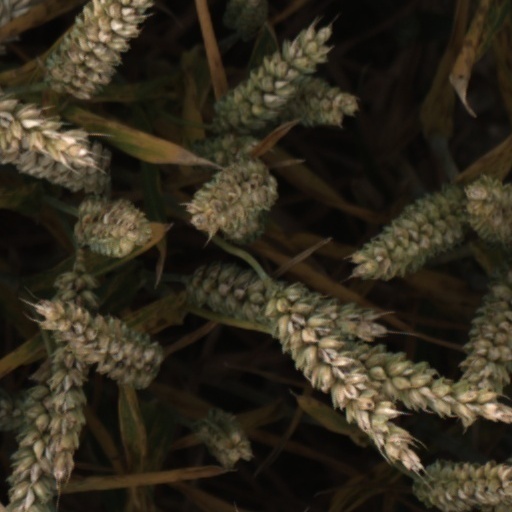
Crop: wheat